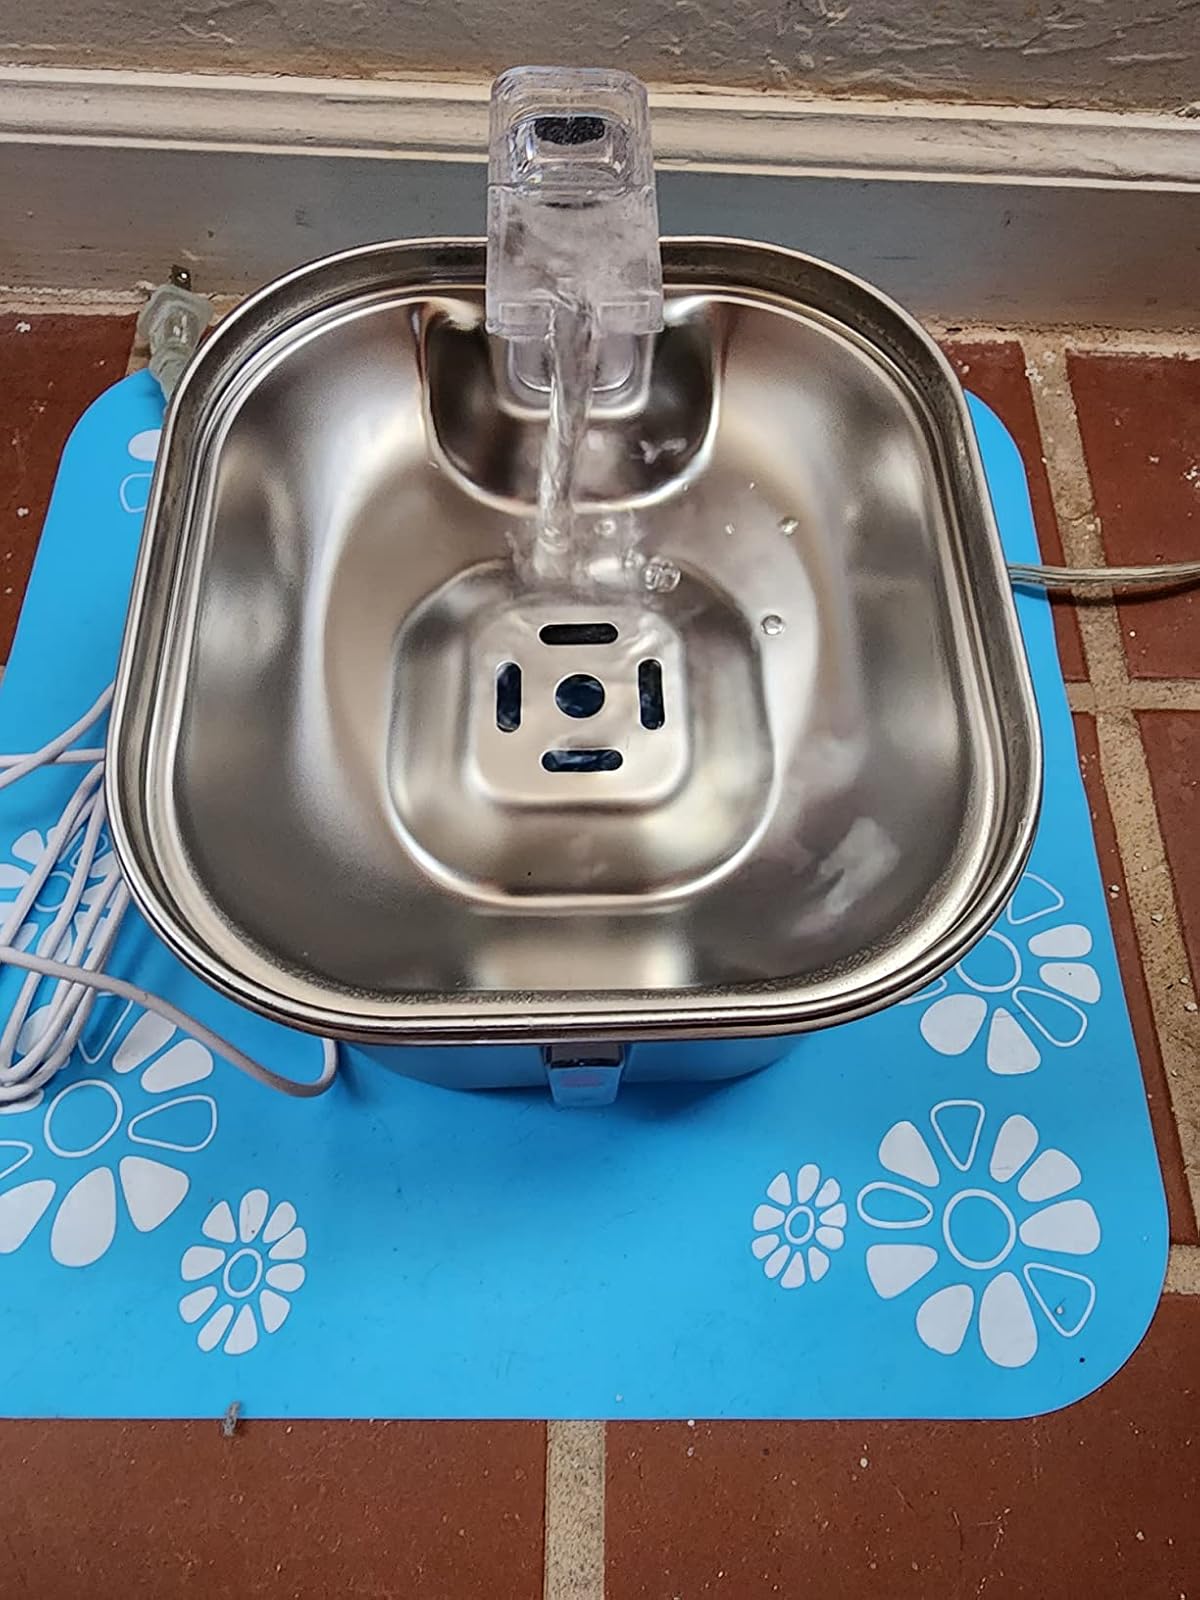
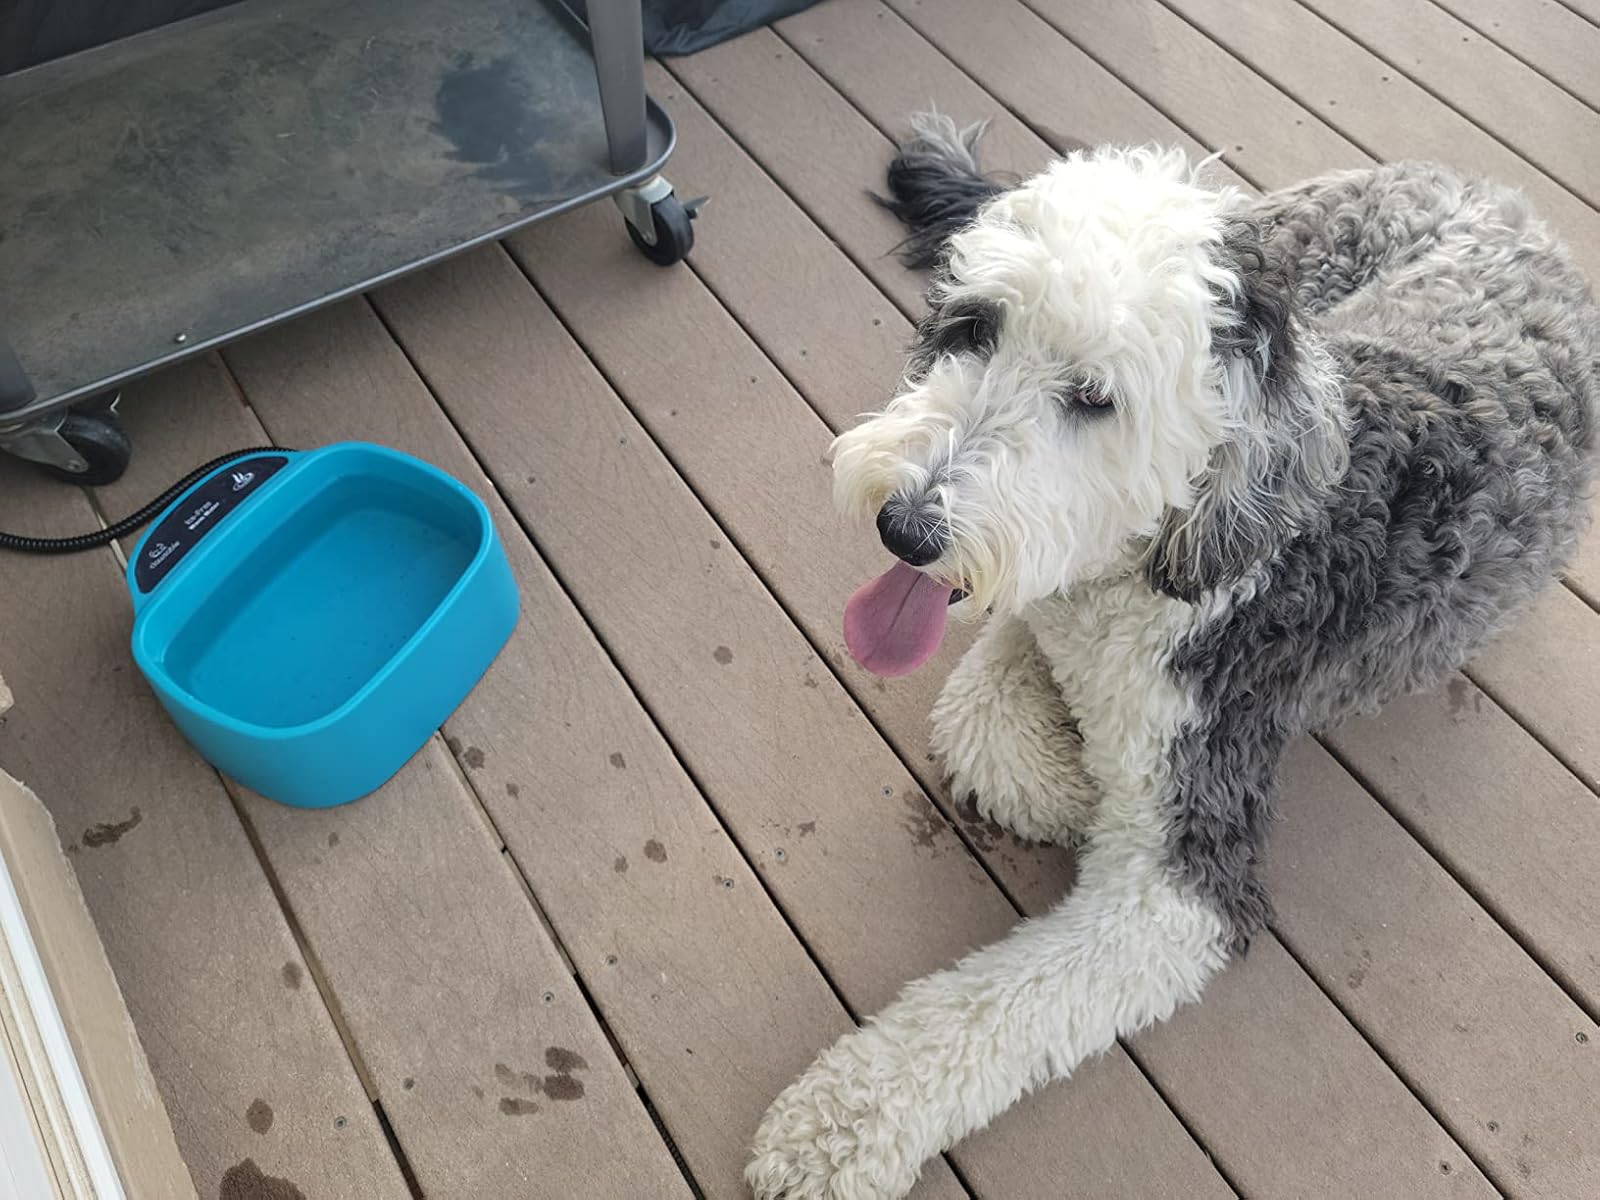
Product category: items_bowl
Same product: no